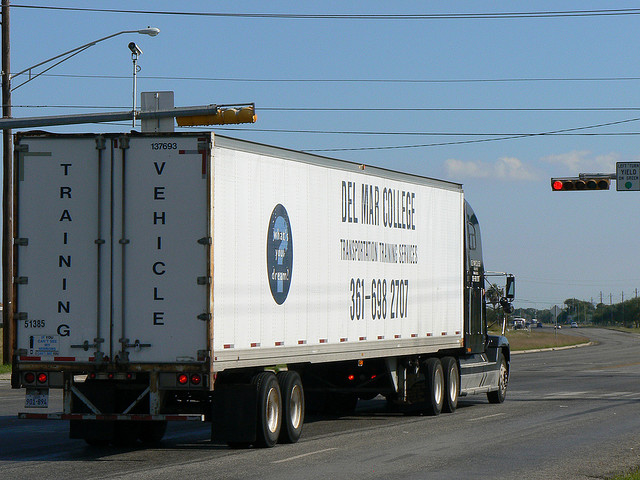
A semi-truck with Del Mar College is seen driving down a busy road.

A large semi truck training vehicle at a traffic light.

A big rig truck is being used as a training vehicle.